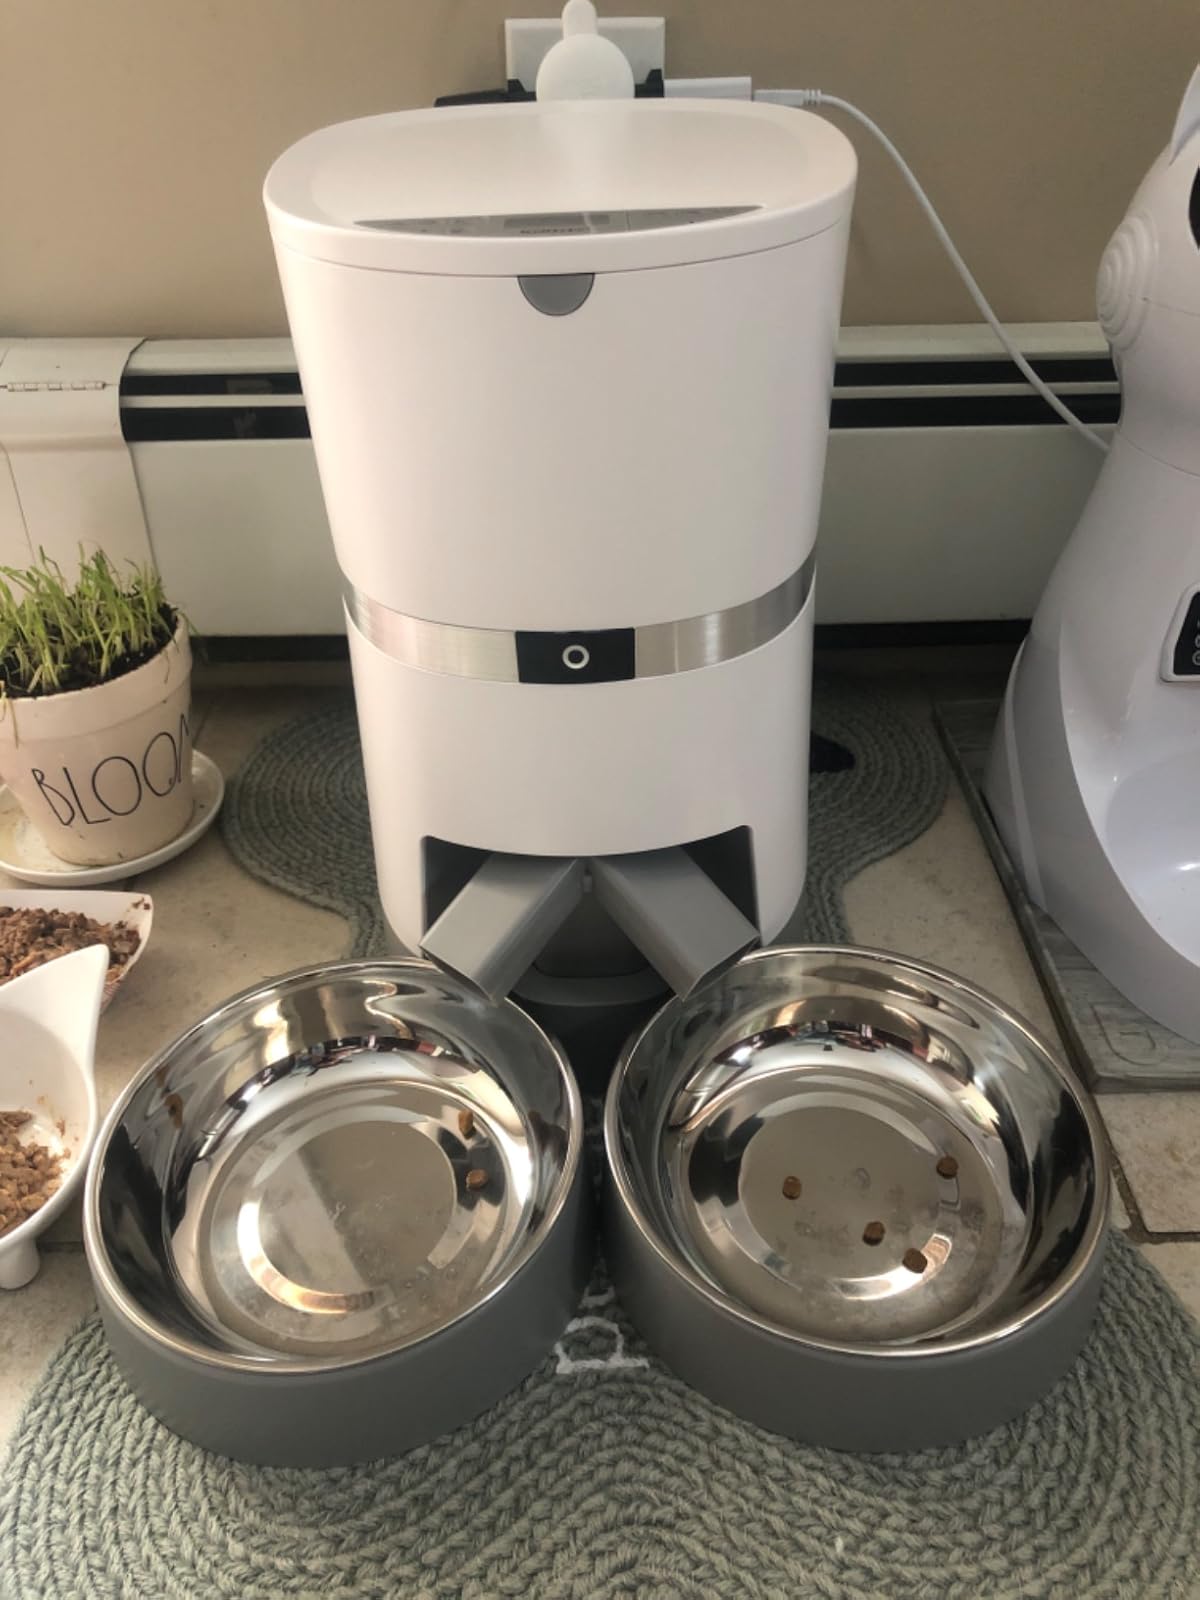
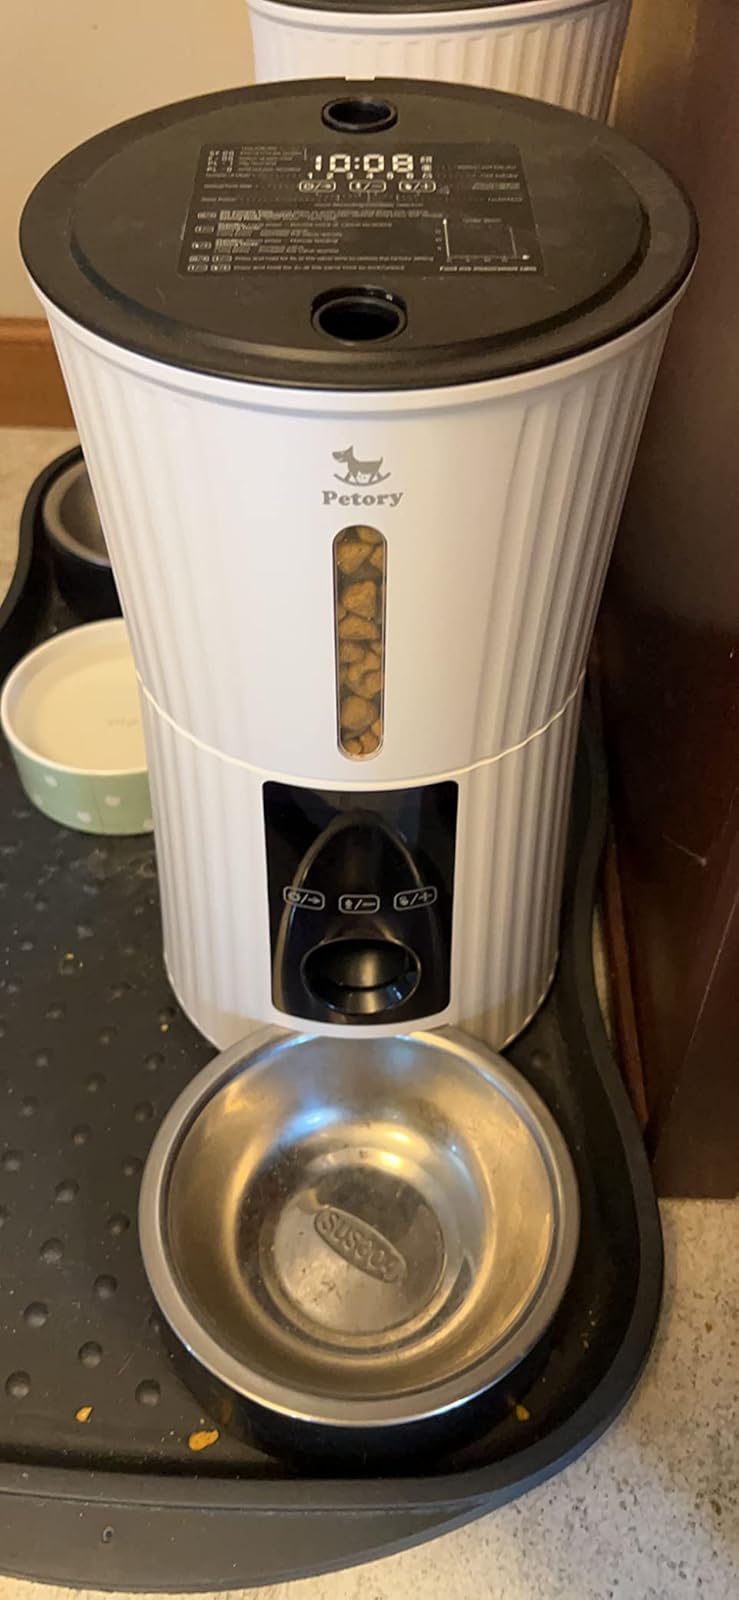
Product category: items_feeder
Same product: no